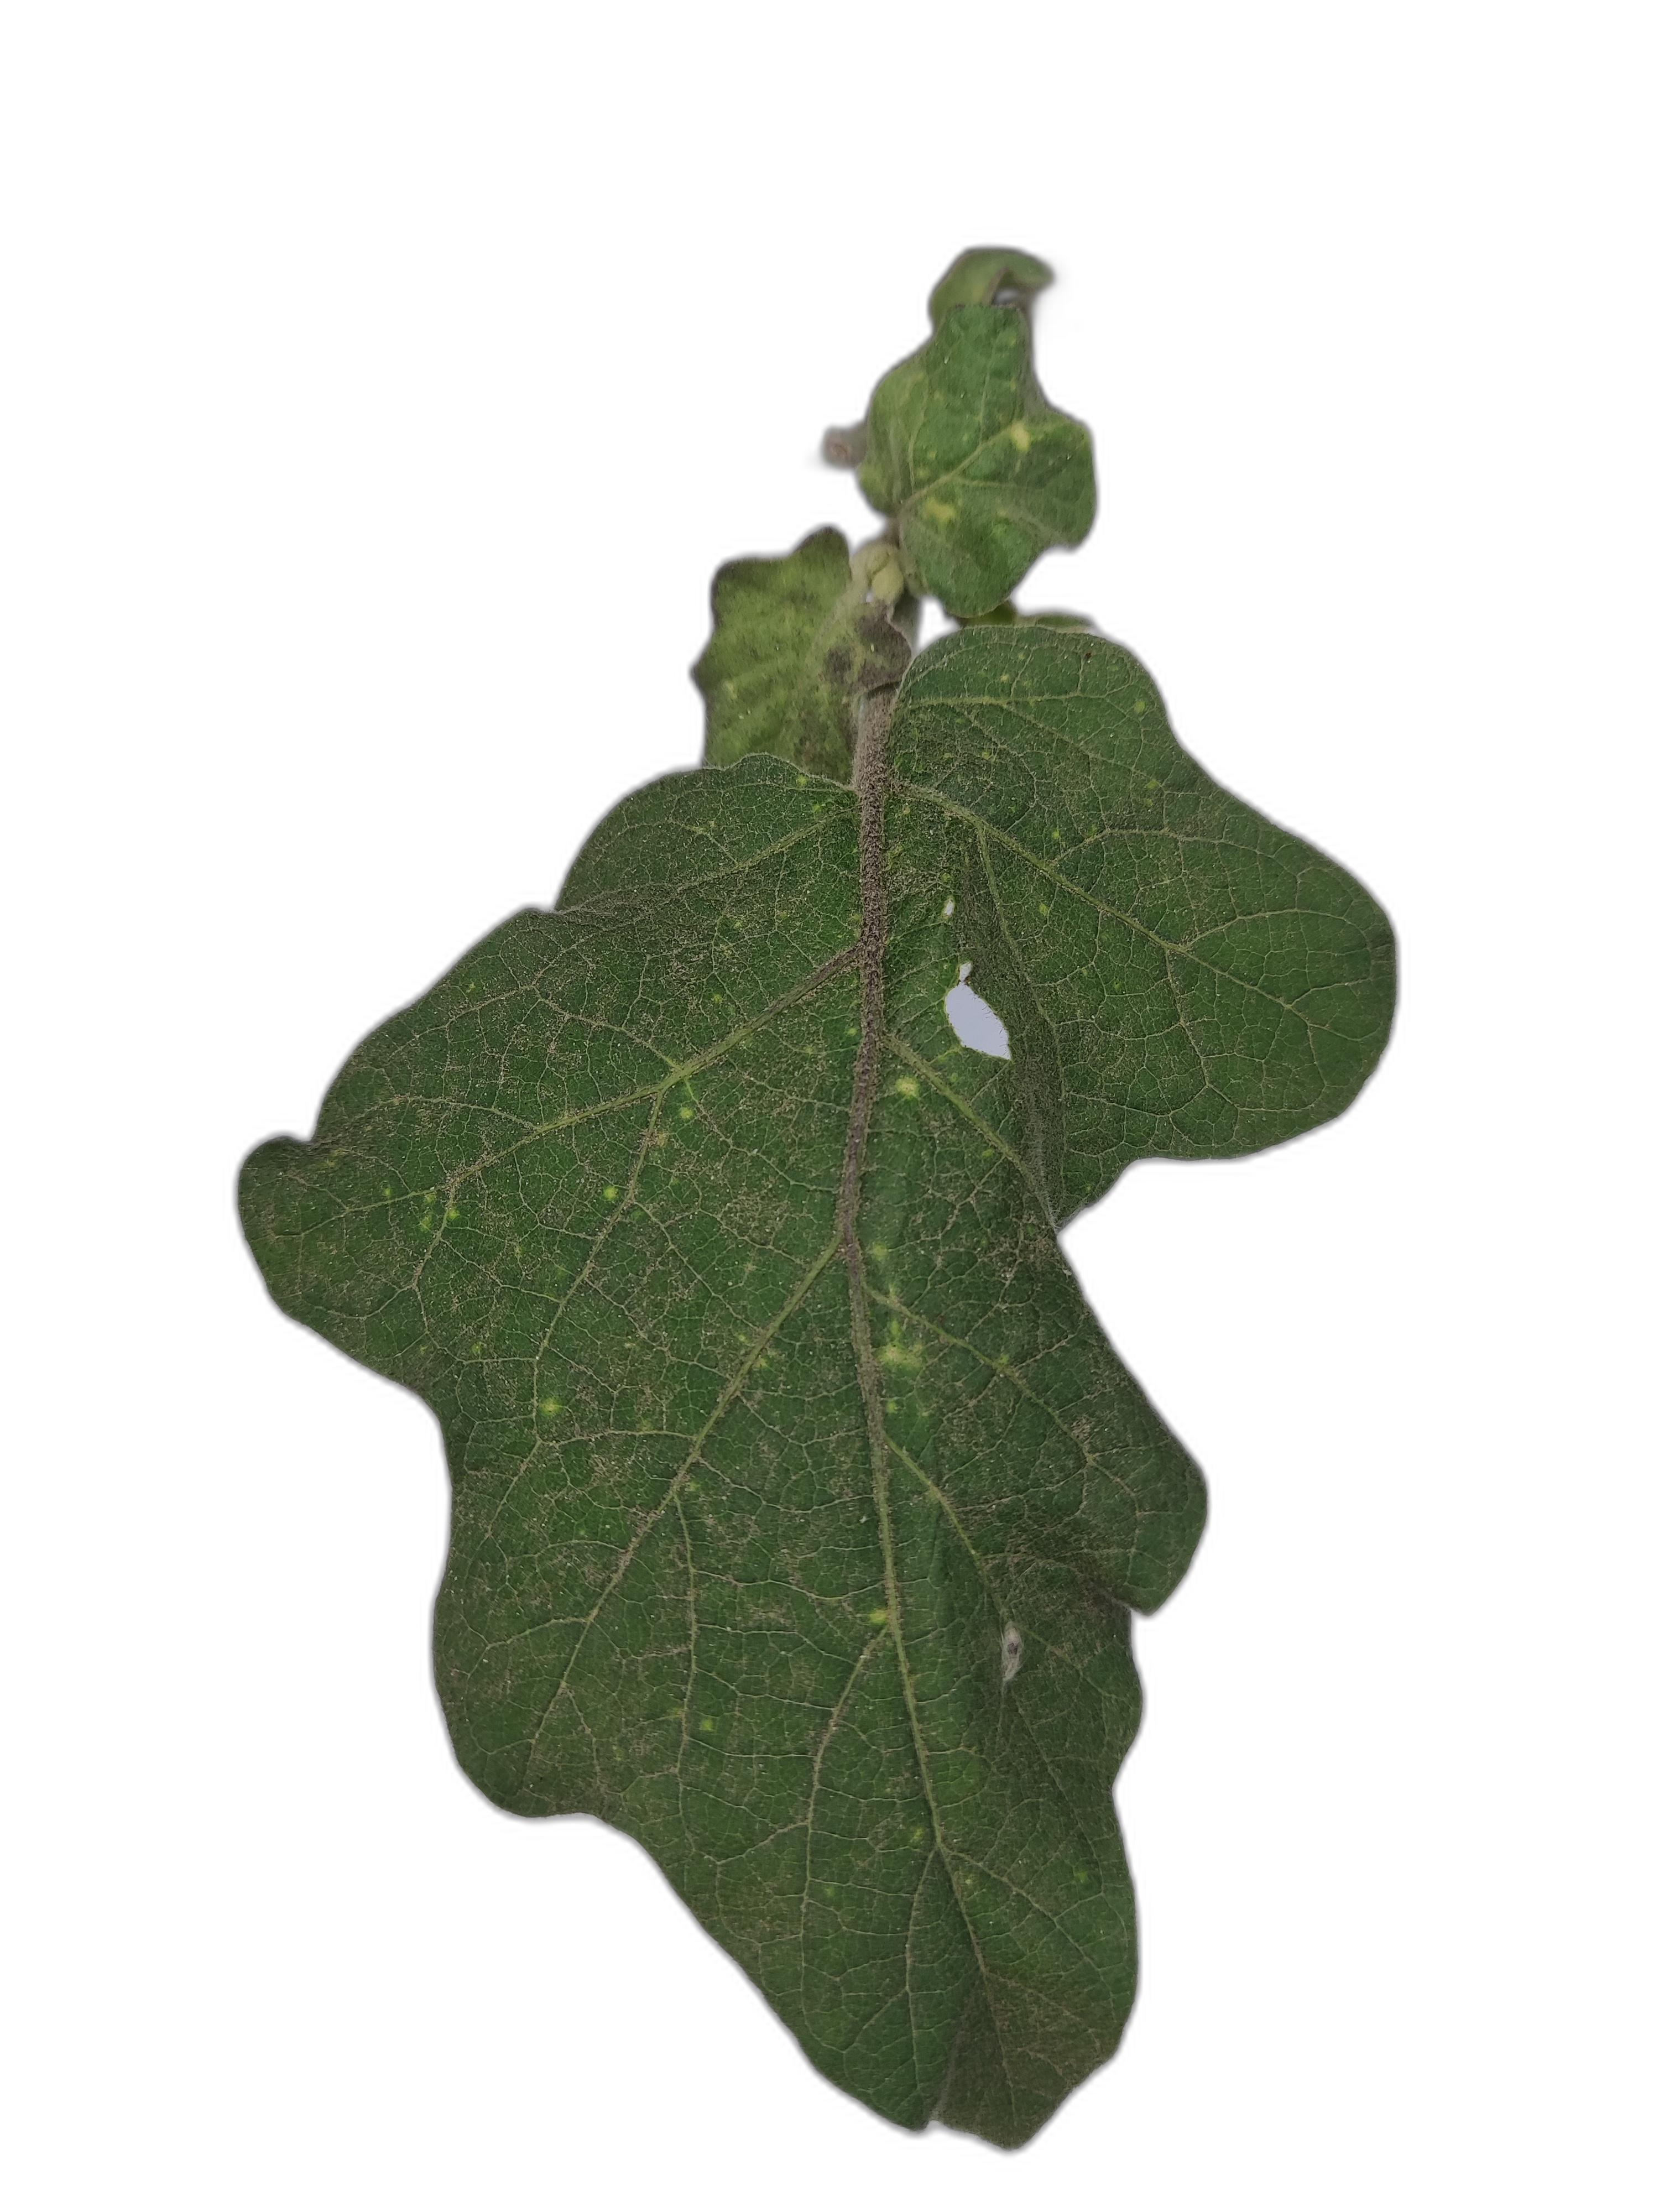
Label: Insect Pest Disease